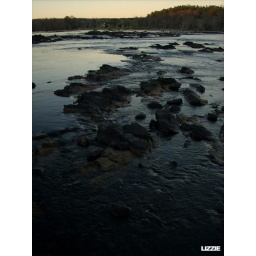
To get this I was standing on a rock in the middle of the river barefoot :DAround Dusk, by the way.